Public space

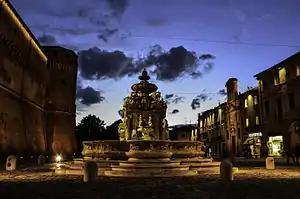
Piazza del Popolo in Cesena with the artistic "Fontana Masini"

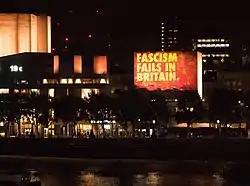
Martin Firrell The Royal National Theatre London 2016

This sense of flux and change, informs how contemporary public art has evolved. Temporal art in public spaces has been a long established practice. But the presence of public art has become increasingly prevalent and important within our contemporary cities. Temporal public art is so important because of its ability to respond to, reflect, and explore the context which it inhabits. Patricia Phillips describes the "social desire for an art that is contemporary and timely, that responds to and reflects its temporal and circumstantial context." Public art is an arena for investigation, exploration and articulation of the dense and diverse public landscape. Public art asks its audience to re-imagine, re-experience, re-view and re-live. In the design field, a heavy focus has been turned onto the city as needing to discover new and inspired ways to re-use, re-establish and re-invent the city, in step with an invigorated interest in rejuvenating our cities for a sustainable future. Contemporary design has become obsessed with the need to save the modern city from an industrialized, commercialized, urban pit of a death bed. In some cases, dance, music and other cultural events organised by the local community have been crucial in the process of revitalisation of some decayed public spaces.